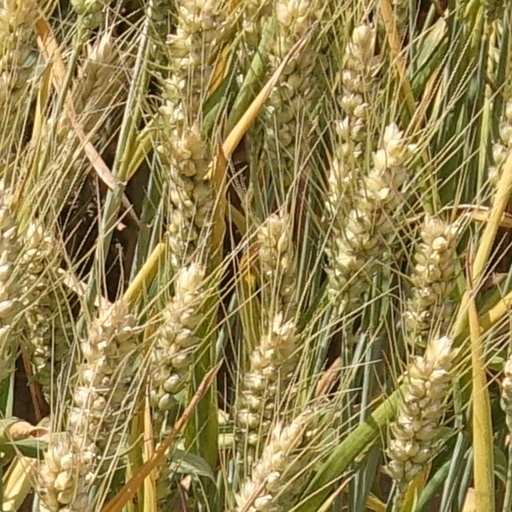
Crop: wheat